Holtun

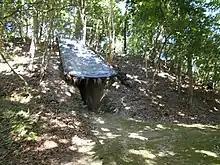
The covered looters' trench cut into Structure A2

Structure A-2 is smaller platform standing upon Structure A-1. It measures by high and is decorated with two large masks on its south face, fashioned from stone and stucco. These masks were revealed by an enormous looters' trench and gave rise to the name of the site. One of the masks is anthropomorphic and the other zoomorphic, although both have jaguar features.